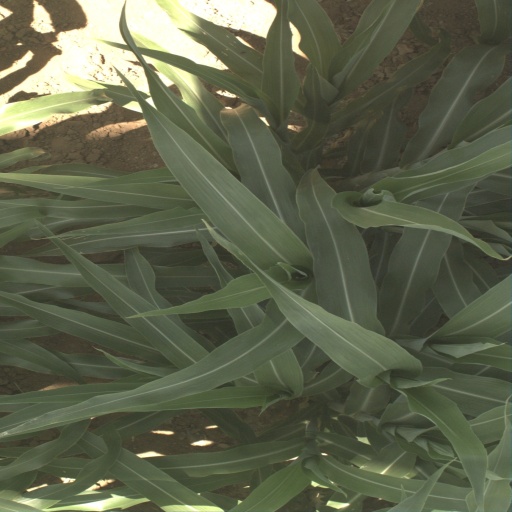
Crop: sorghum